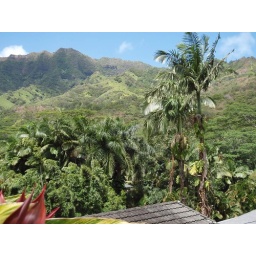
These cliffs surround the valley where we stayed. That's the roof of the house we were in at the bottom of the photo.